The Matrimonial Bed

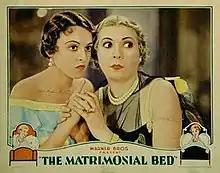
lobby card showing Florence Eldridge and Lilyan Tashman

The Matrimonial Bed is a 1930 American pre-Code comedy film produced and released by Warner Bros. Directed by Michael Curtiz, it was based on the French play by André Mouëzy-Éon and Yves Mirande. The English version of the play, by Sir Seymour Hicks, opened in New York on October 12, 1927, and had 13 performances.